Auberge d'Aragon

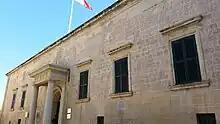
View of the auberge

The Order of St. John was expelled from Malta with the French invasion and occupation in 1798. Two years later, the Maltese Islands became a British protectorate, and the auberge was requisitioned by the Quartermaster. From 1822 to 1824, the building housed the government printing press. In the late 1830s, the building was the residence of the Chief Secretary to Government.